Sacramento sucker

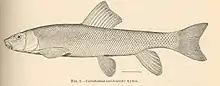
"Catostomus occidentalis"

While a native fish to the California Central Valley, the sucker fish can also be found in the state of Oregon. Hopkirk's Endemism in Fishes of the Clear Lake region of Central California publication for University of California Publication in Zoology, explains sucker species morphological features such as scale density varies upon geographical distribution due to hydrographic patterns. For example, the scales of suckers are found in its subspecies relative "C. occidentalis mniotilu"s versus the fine scales of "Catostomus occidentalis". The geographic range of the species spans central and northern California. More specifically, drainages of Sacramento-San Joaquin, streams and reservoirs of Oregon Goose Lake upper basin and upper Kern River drainage in San Joaquin and Tulare area as well as coastal spots such as Tomales Bay, and Mad, Bear, Eel, Navarro, Russian, Pajaro, and Salinas River. Suckers inhabit deep pools, undercut banks, or clear streams of river ecosystems from cold to warm temperatures (20-25 degree Celsius). The species occupies elevation zones ranging from 200-600 meters.